St. Agnes Cathedral (Kyoto)

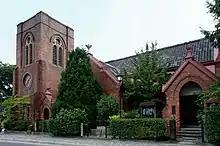

St. Agnes Cathedral is a Christian church located in Kyoto, Japan, and is the diocesan cathedral of the Diocese of Kyoto, which comprises all the Anglican-Episcopal churches and other facilities in Fukui, Ishikawa, Kyoto, Mie, Nara, Shiga, and Toyama, and Wakayama Prefectures.